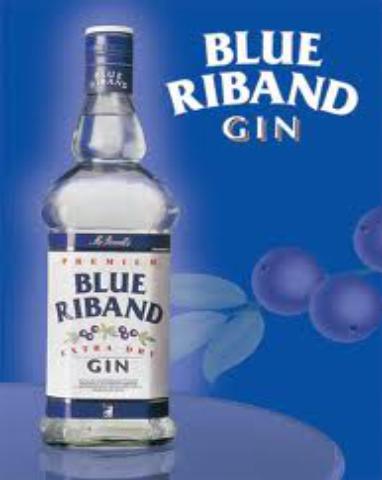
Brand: Blue Riband
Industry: Food